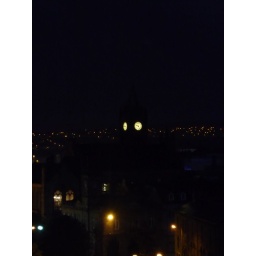
Clock tower of protestant church outside our window at the hotel in Londonderry.